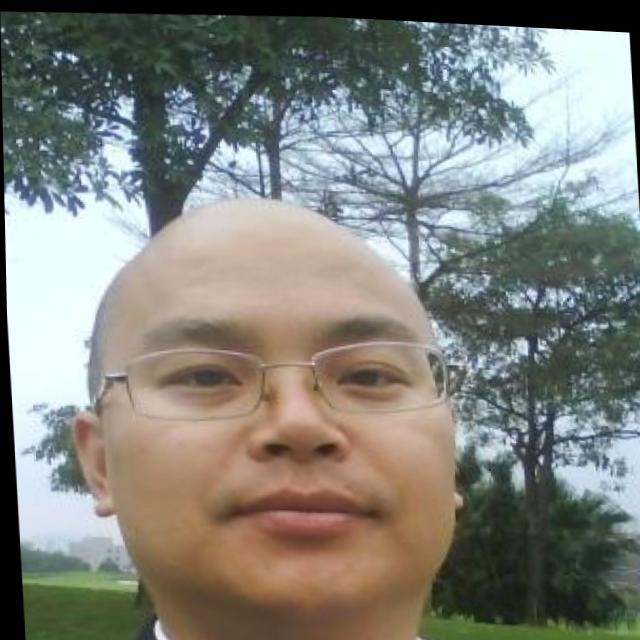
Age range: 21-44